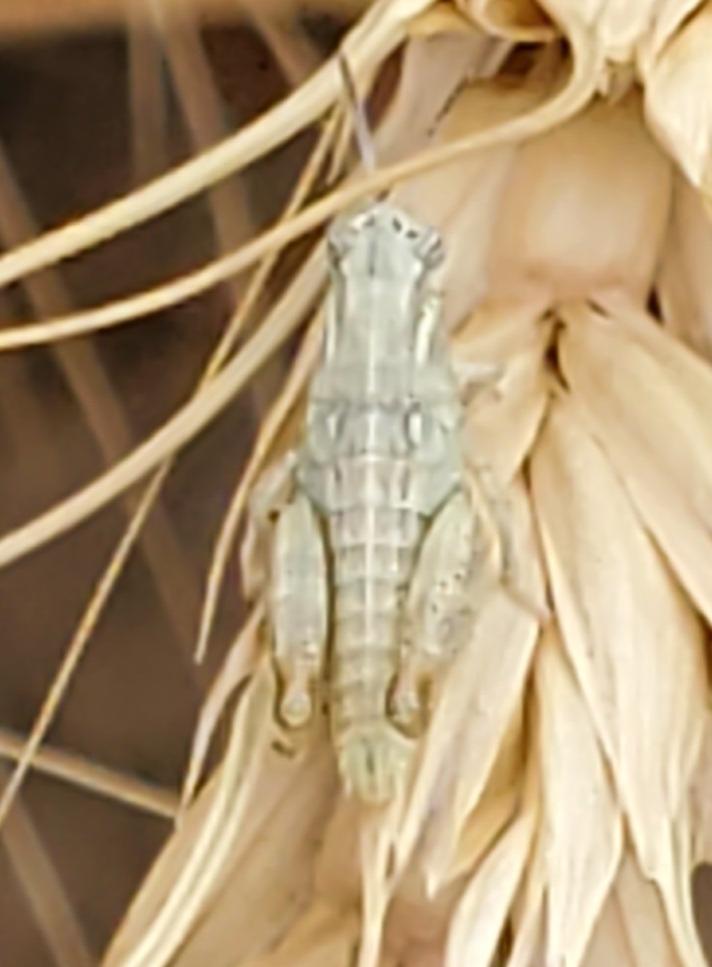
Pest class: occasional_pest